Christmas in Italy

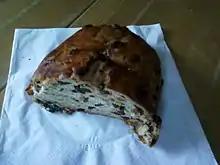
Bisciola

Another typical Italian Christmas cake spread throughout the territory is pandoro, a sweet originally from Verona, created in 1884 by . The name of this cake derives from , in memory of a conical-shaped cake, which at the time of the Republic of Venice was covered with pure gold leaves. Pandoro is today the most consumed Italian Christmas dessert together with panettone.